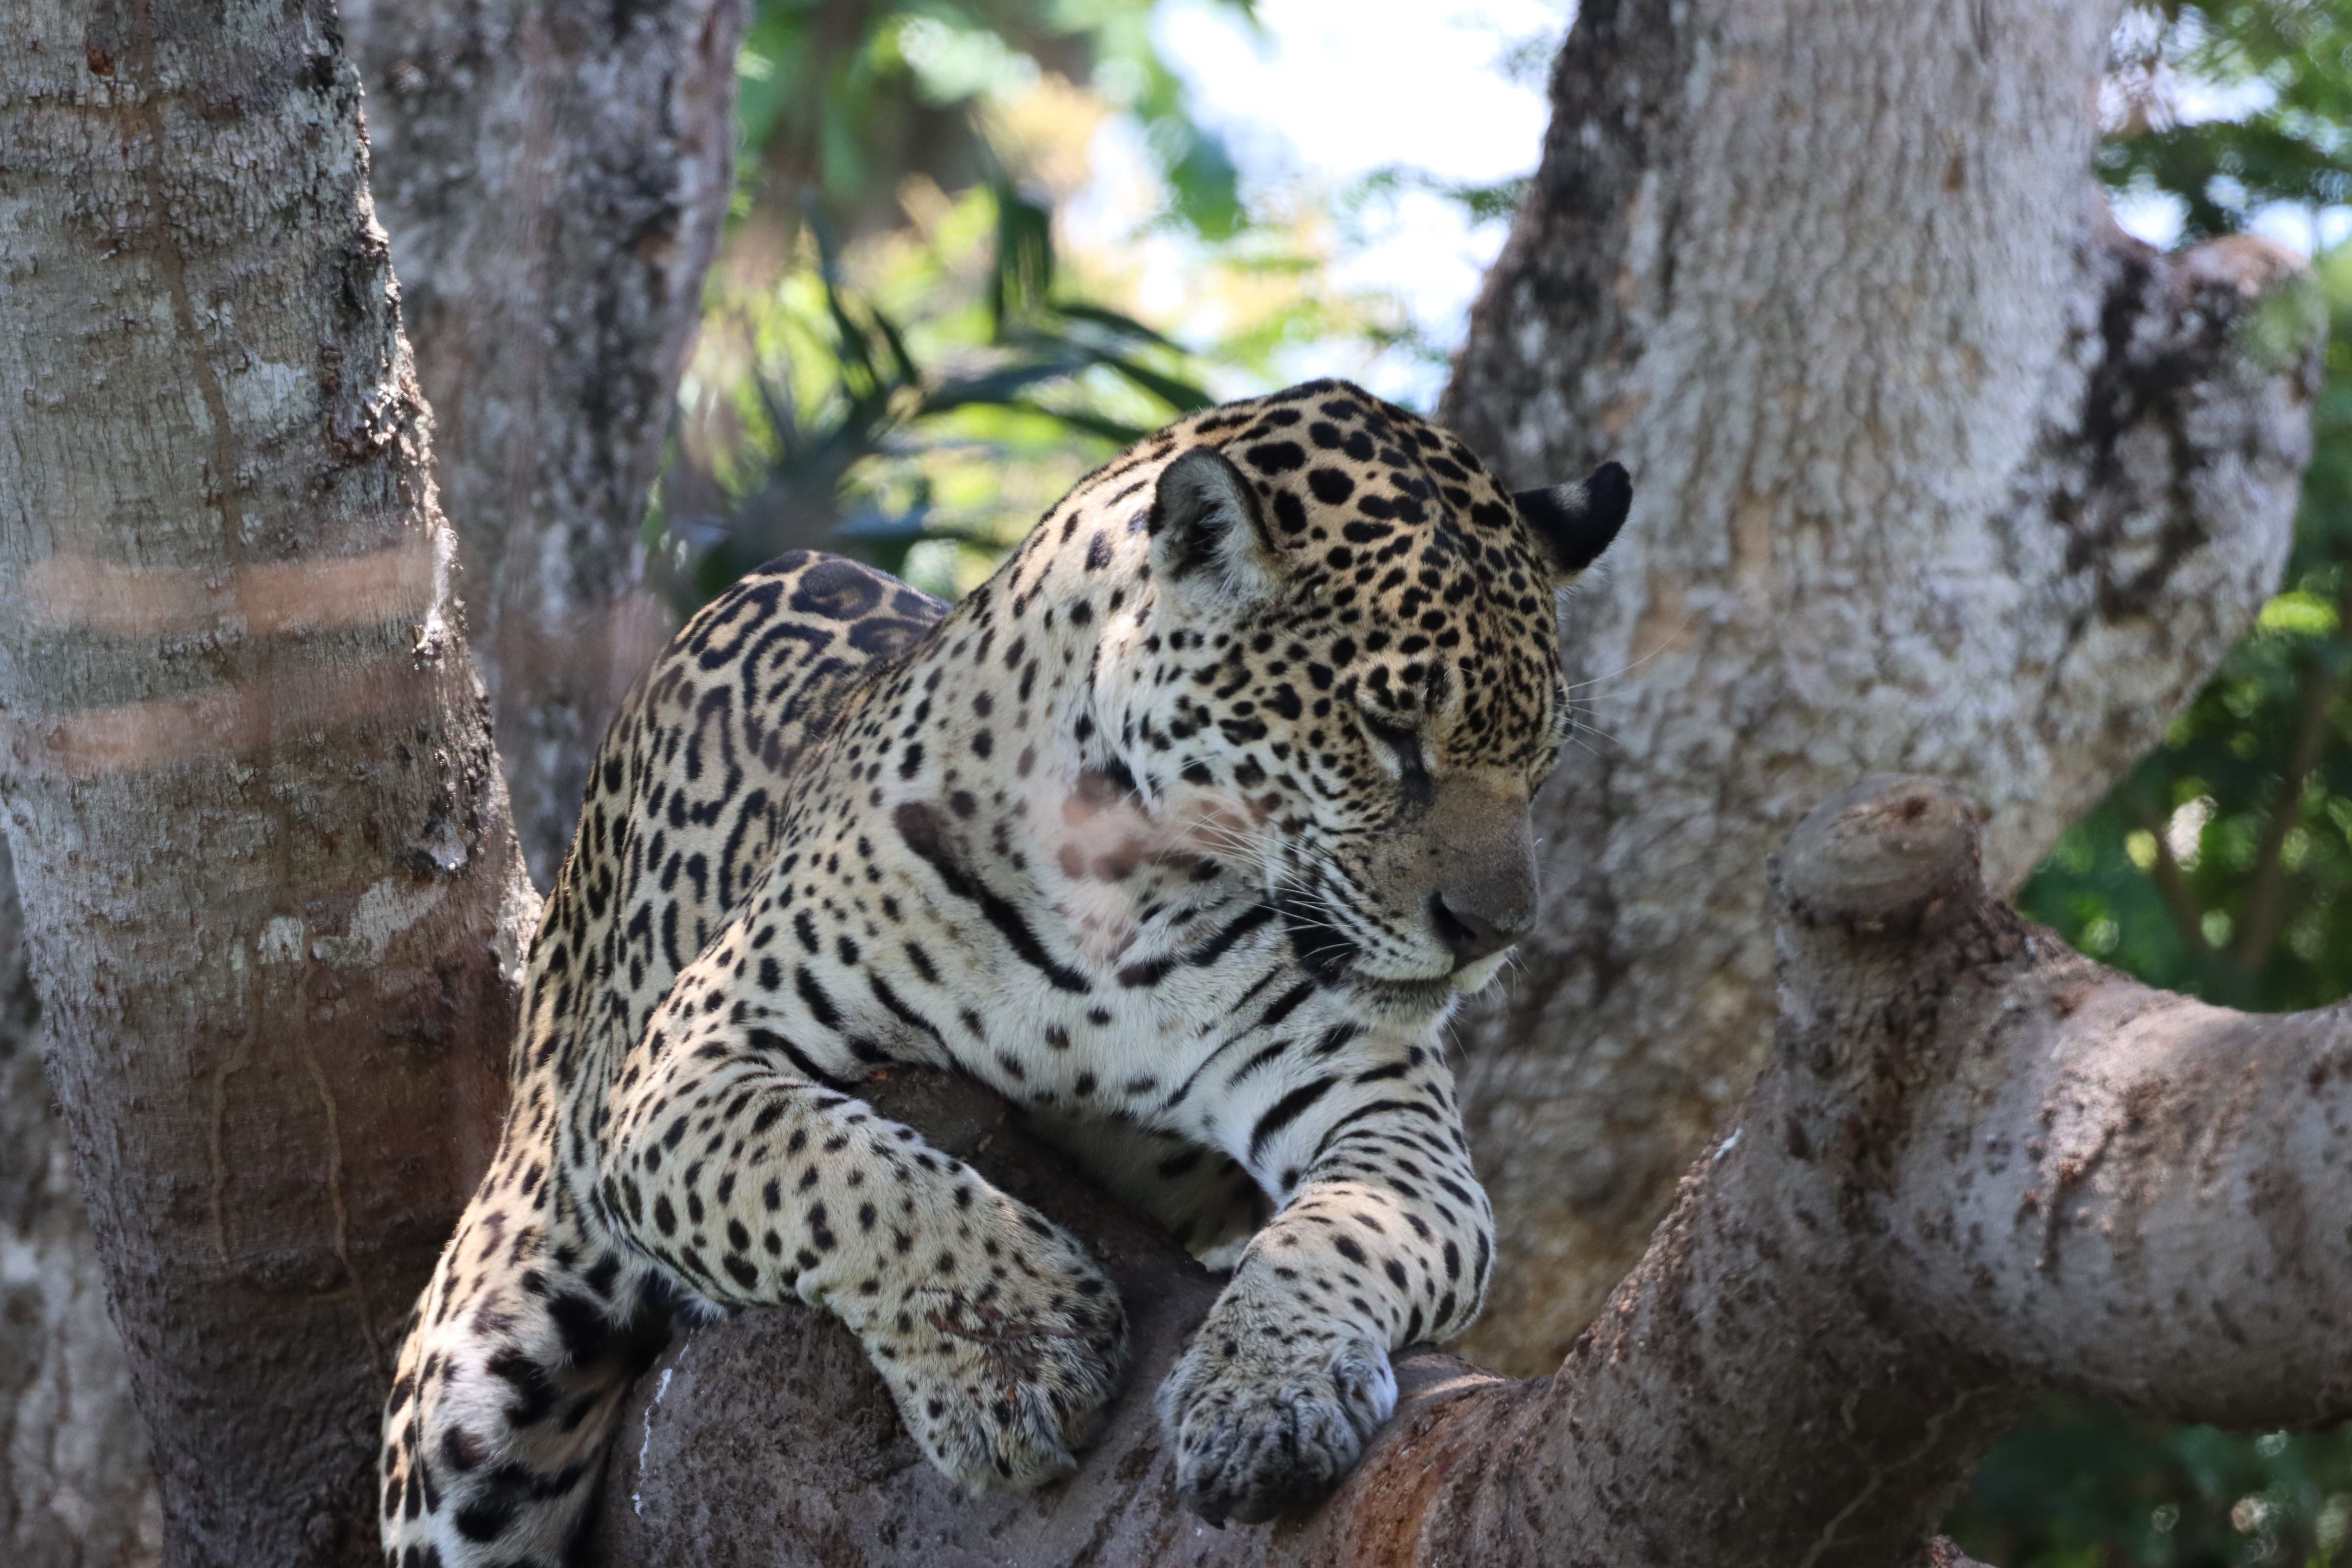
Jaguar: Medrosa